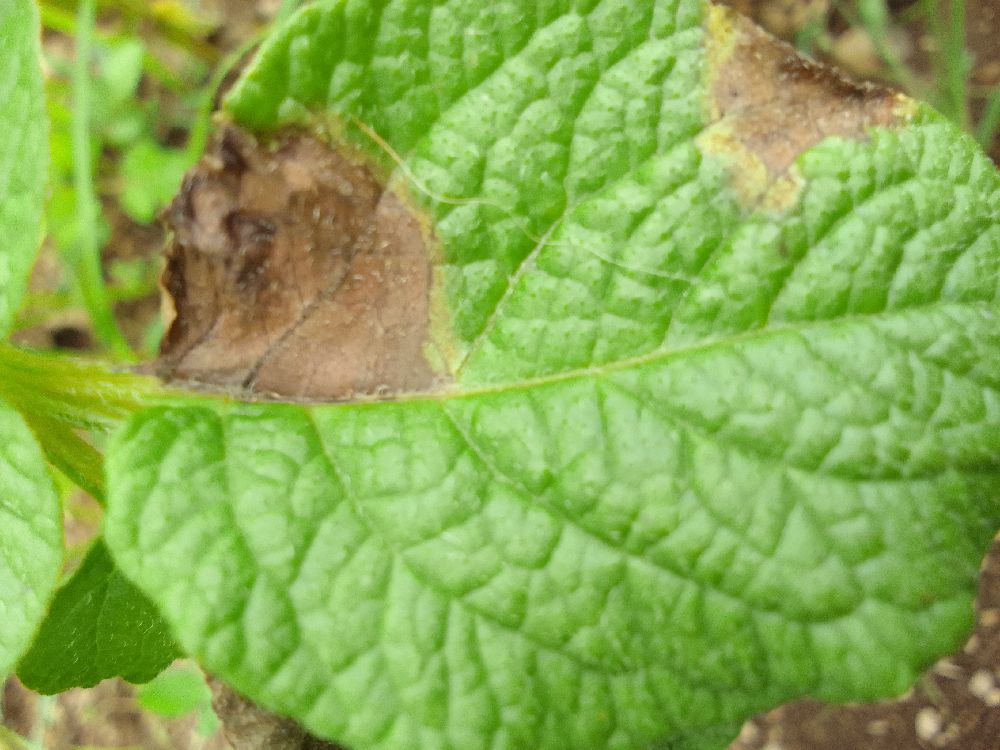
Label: Late blight